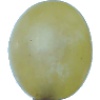
Label: Grape White 1